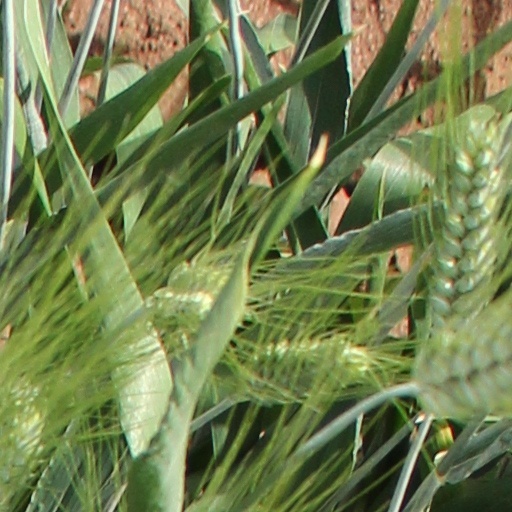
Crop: wheat